Detangler

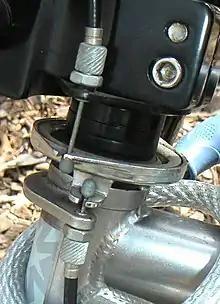
A detangler

The detangler, Gyro or rotor is an invention for the freestyle BMX bicycle, allowing the handlebars to turn a complete 360° rotation without the brake cables getting tangled up.